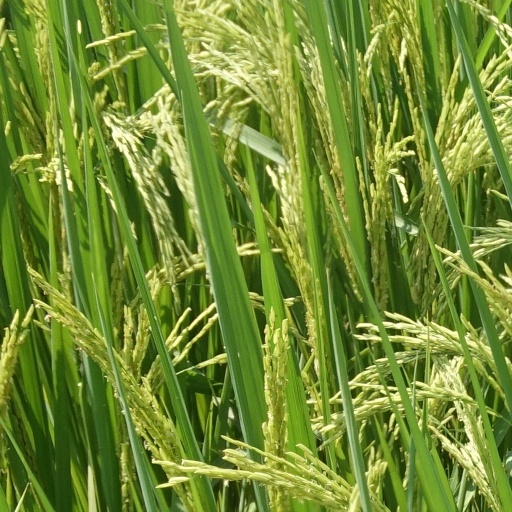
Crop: rice